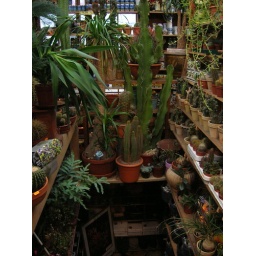
cacti in the flower market